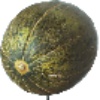
Label: melon_piel_de_sapo